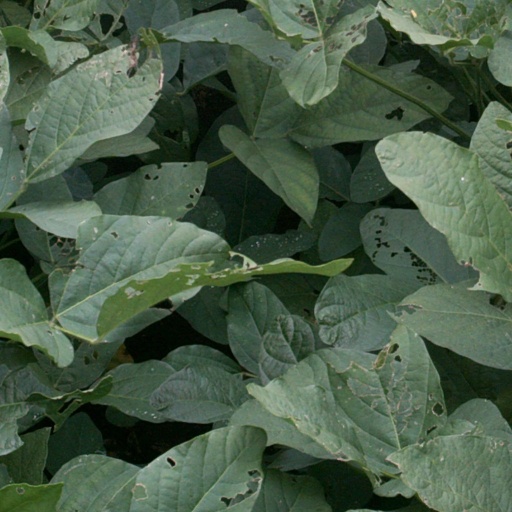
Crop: soybean